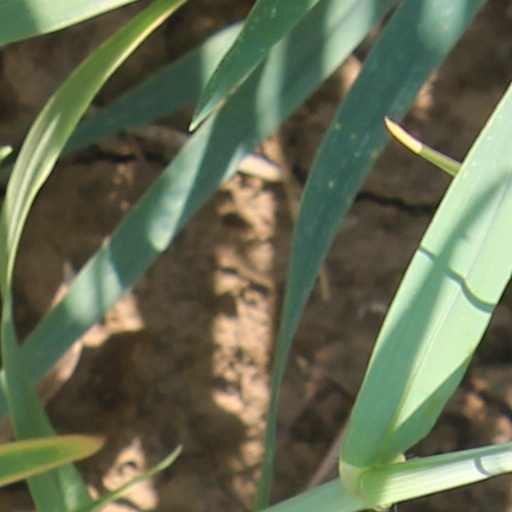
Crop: wheat